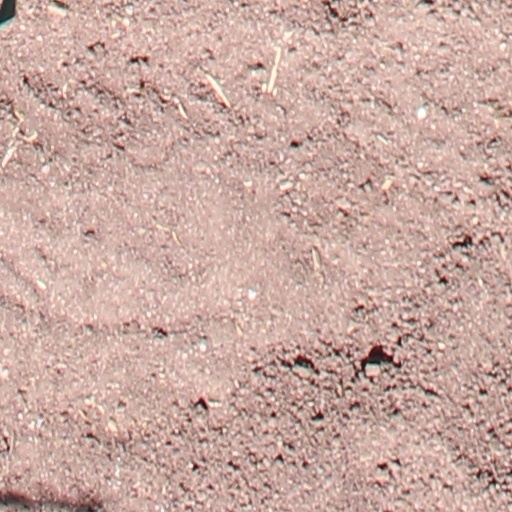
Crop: wheat